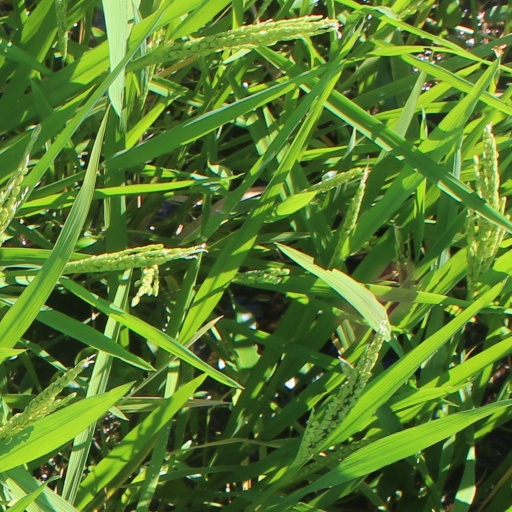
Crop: rice